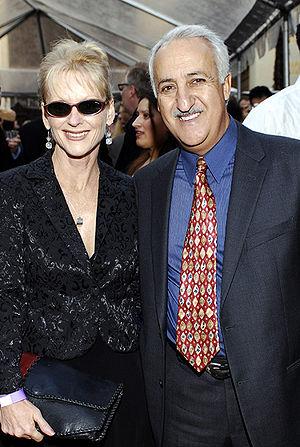
Brian George est un acteur israélien né en juillet 1952 à Jérusalem.
Seinfeld est une série télévisée humoristique américaine en 180 épisodes de 23 minutes créée par Jerry Seinfeld et Larry David et diffusée du 5 juillet 1989 au 14 mai 1998 sur le réseau NBC.